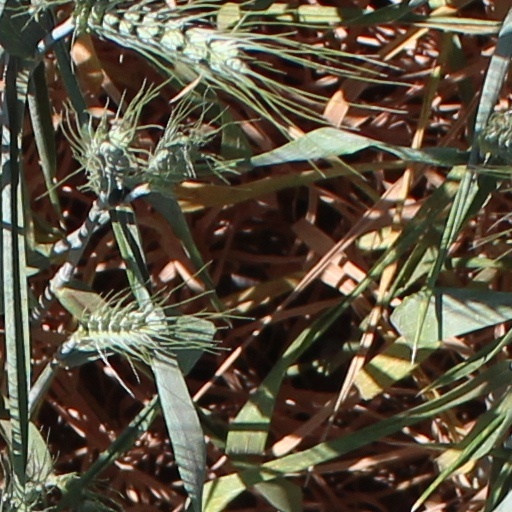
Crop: wheat